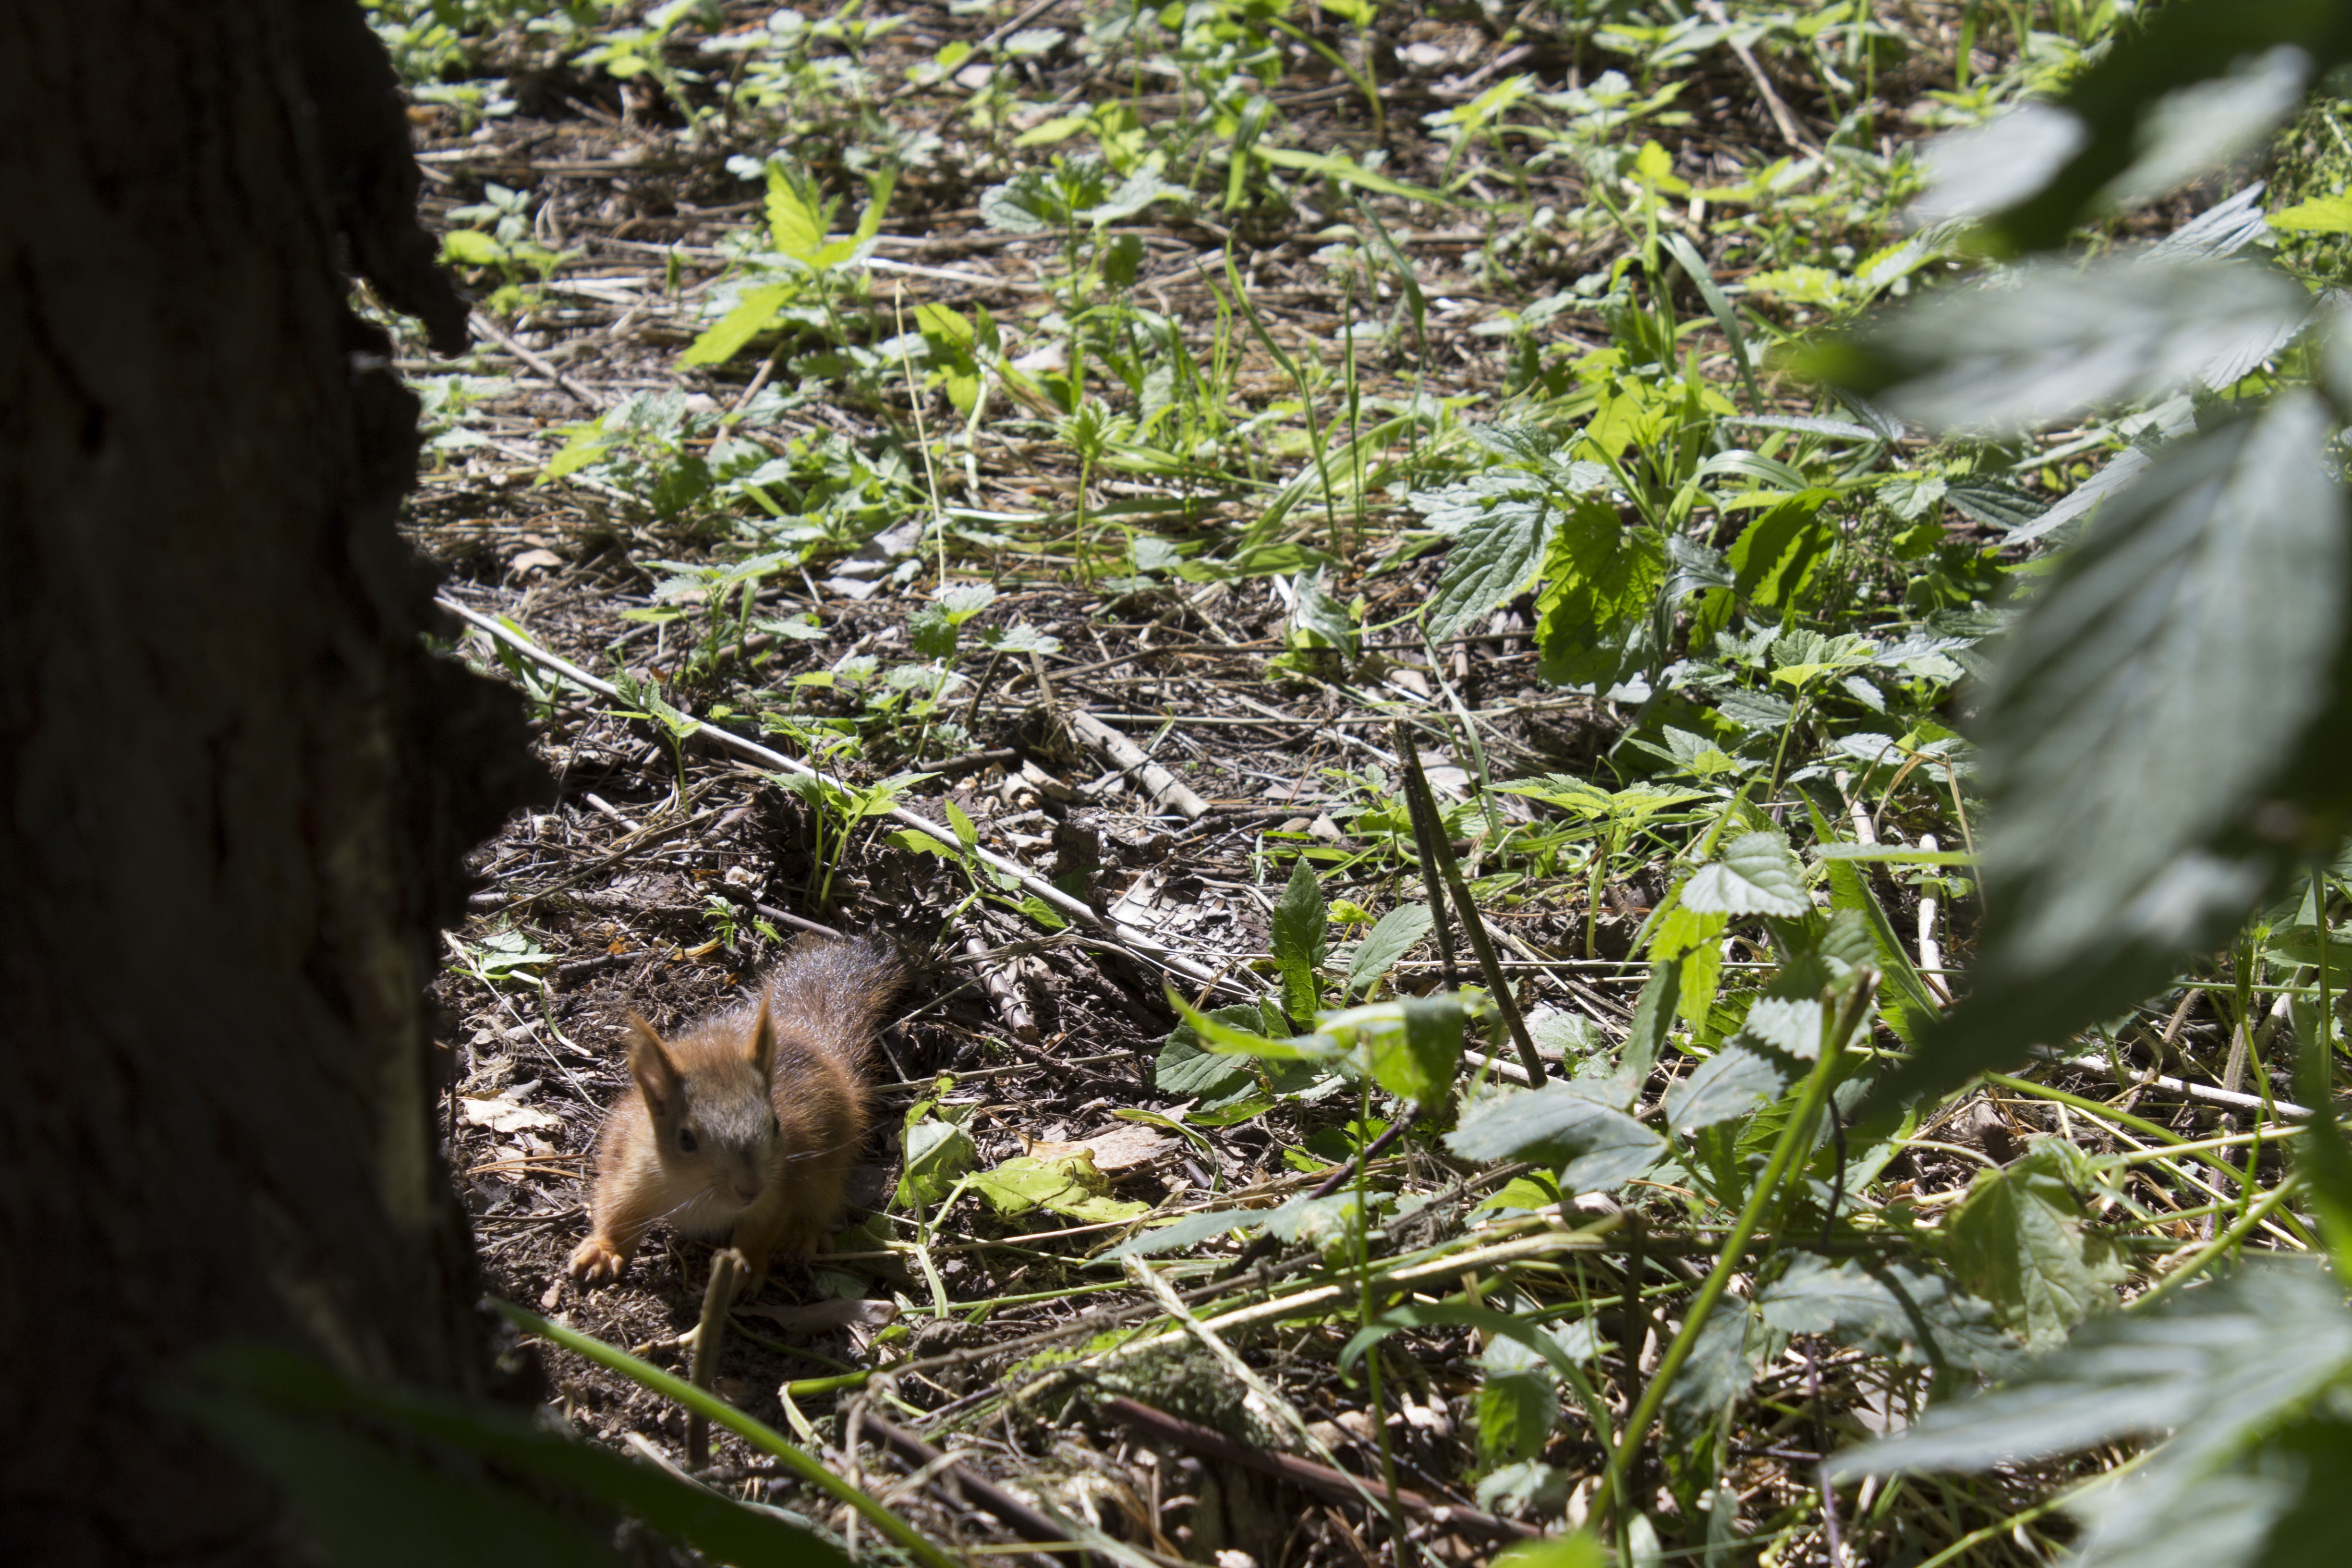
tree, nature, wildlife, nature reserve, terrestrial animal, organism, adaptation, jungle, plant, chipmunk, fawn, forest, plant community, branch, rodent